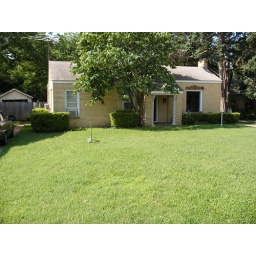
Hard to notice little tickin ground marking new drafon tree in ground. Taken around May 13, 07